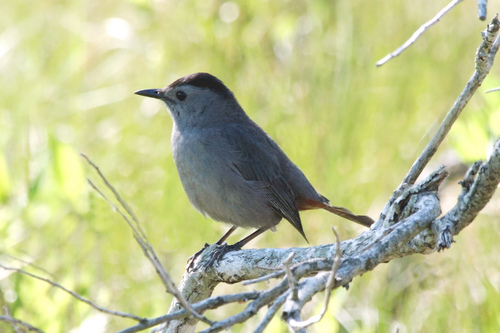
the small bird is grey with a black crown and black bill.
a smaller bird with an all grey body, a black nape, and a longer sharp bill.
the bird has a black eyering and a black bill that is long.
this bird has a grey body color with a few patches of brown on its crown and covertsa small bird with an all grey body with black at the top of the head.
this particular bird has a gray belly and a brown crownthe small bird is grey in color with a crown that is black and a sharp black bill.
this bird has wings that are blue and has a long bill
this lighter gray bird has a dark gray crown and a very sharply pointed bill.
this bird has wings that are grey and has a white belly
Species: Gray Catbird